Kashgar Laining International Airport

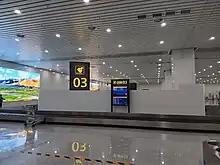
Baggage claim area

The airport resides at an elevation of above mean sea level. It has one runway designated 08/26 with a concrete surface measuring , suitable for serving aircraft such as the Boeing 747-400.